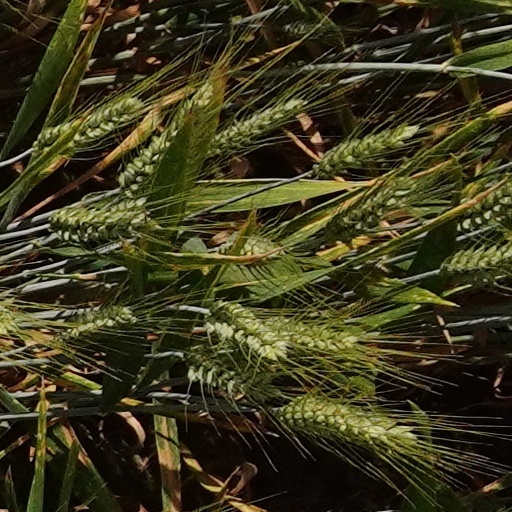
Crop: wheat